Cutwater

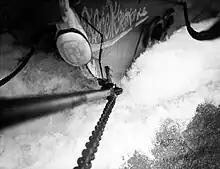
Cutwater of the barque Parma, photograph by Alan Villiers, 1932-33.

A cutwater is the forward part of the prow or stem of a watercraft around the waterline. Its purpose is to make a vessel move more easily through water.